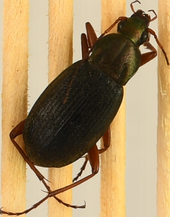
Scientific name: Chlaenius aestivus
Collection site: Smithsonian Conservation Biology Institute NEON (SCBI), plot SCBI_008